Smallville

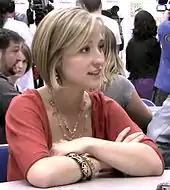
Chloe Sullivan (Allison Mack) was created for the series.

Gough and Millar wanted to strip Superman to his "bare essence", exploring why Clark Kent became the Man of Steel. They felt that because they were not comic book fans or familiar with the universe, they would have an unbiased approach to the series. Gough and Millar learned about the characters, researching the comics and choosing what they liked. They pitched their idea to the WB and Fox on the same day. A bidding war between the networks followed, with the WB committing to thirteen episodes.